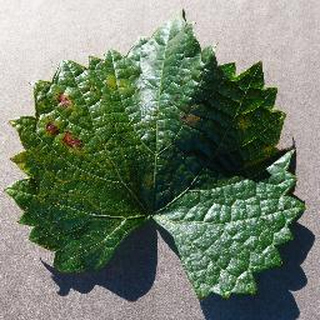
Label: grape_esca_black_measles